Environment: real
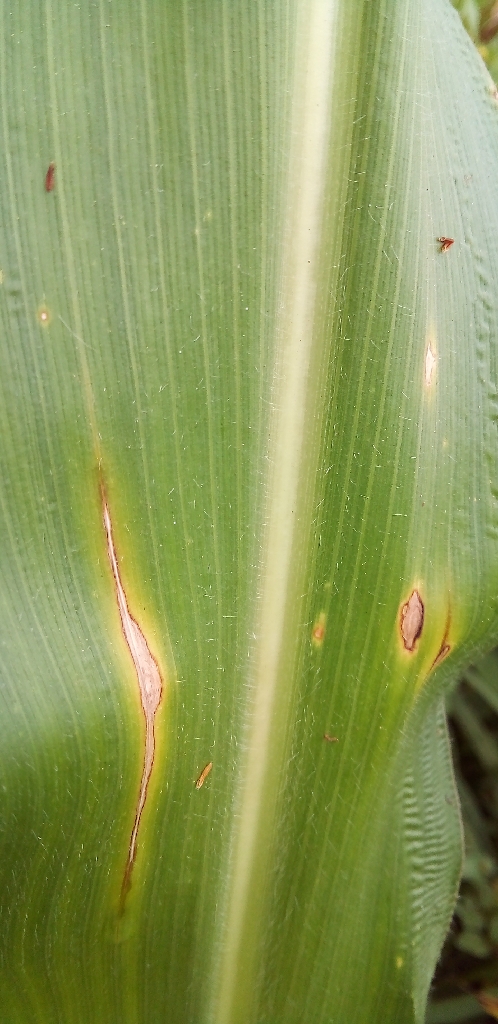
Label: northern_corn_leaf_blight